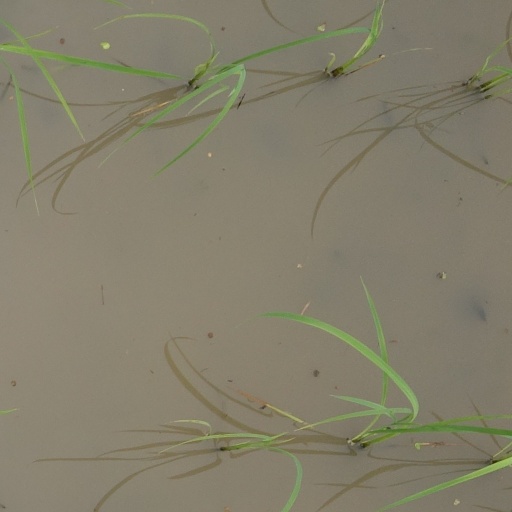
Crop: rice